TreasuryDirect

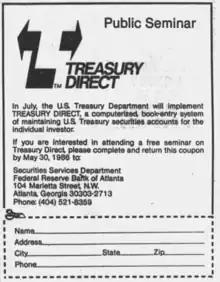
Advertisement to the public in May 1986

The TreasuryDirect service originated in 1986 as a computerized service conducted over postal mail. Instead of issuing traditional engraved certificates, it sold notes, bonds, and bills in a computerized book-entry system; Treasury estimated that this shift would save $46 million.